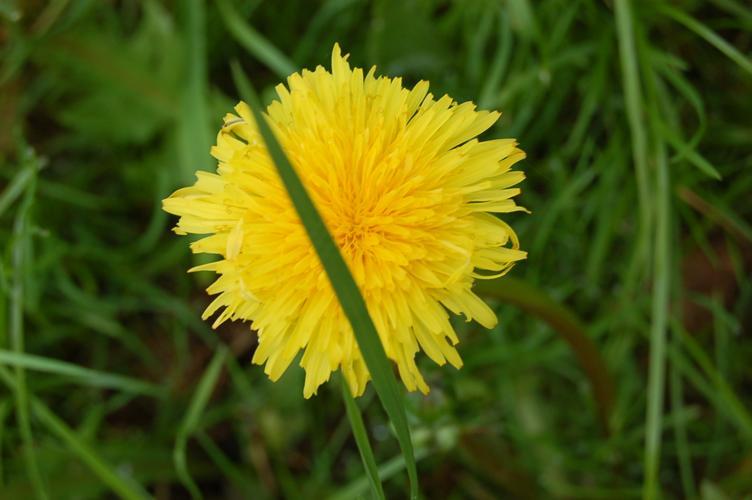
Label: common dandelion